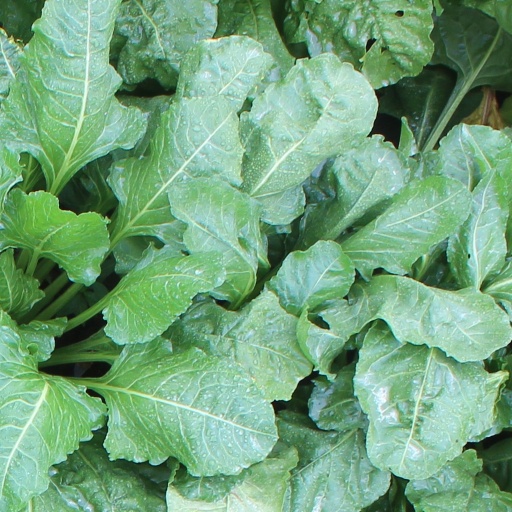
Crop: sugar beet